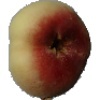
Label: peach_flat